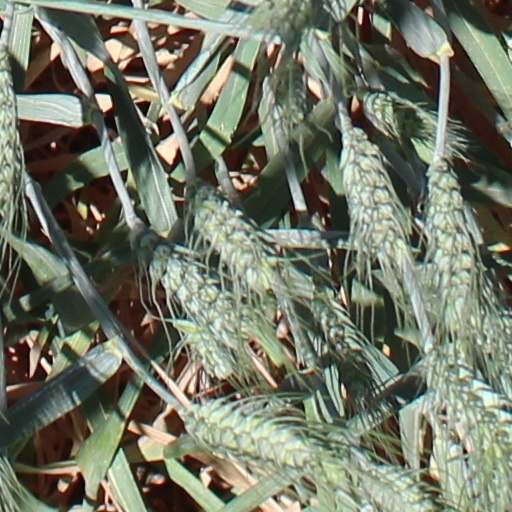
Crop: wheat